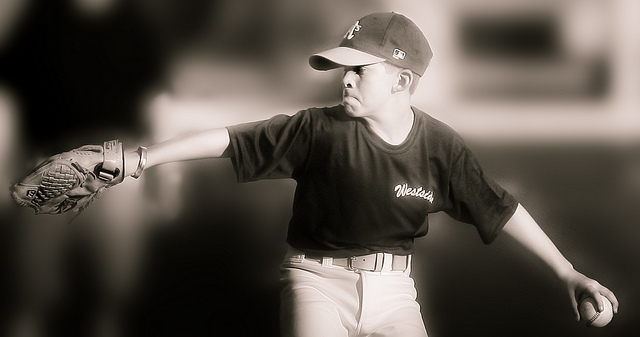
một cầu thủ ném bóng đang chuẩn bị ném bóng